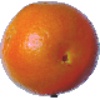
Label: Tangelo 1